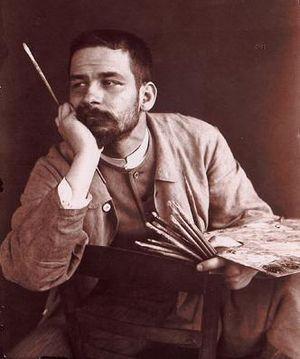
Henri Jules Ferdinand Bellery-Desfontaines, dit Henri Bellery-Desfontaines, né à Paris le 20 mars 1867 et mort le 7 octobre 1909 aux Petites Dalles, est un artiste pluridisciplinaire français, peintre, illustrateur, graveur, lithographe, affichiste, créateur de caractères, architecte et décorateur de la période de l'Art nouveau.